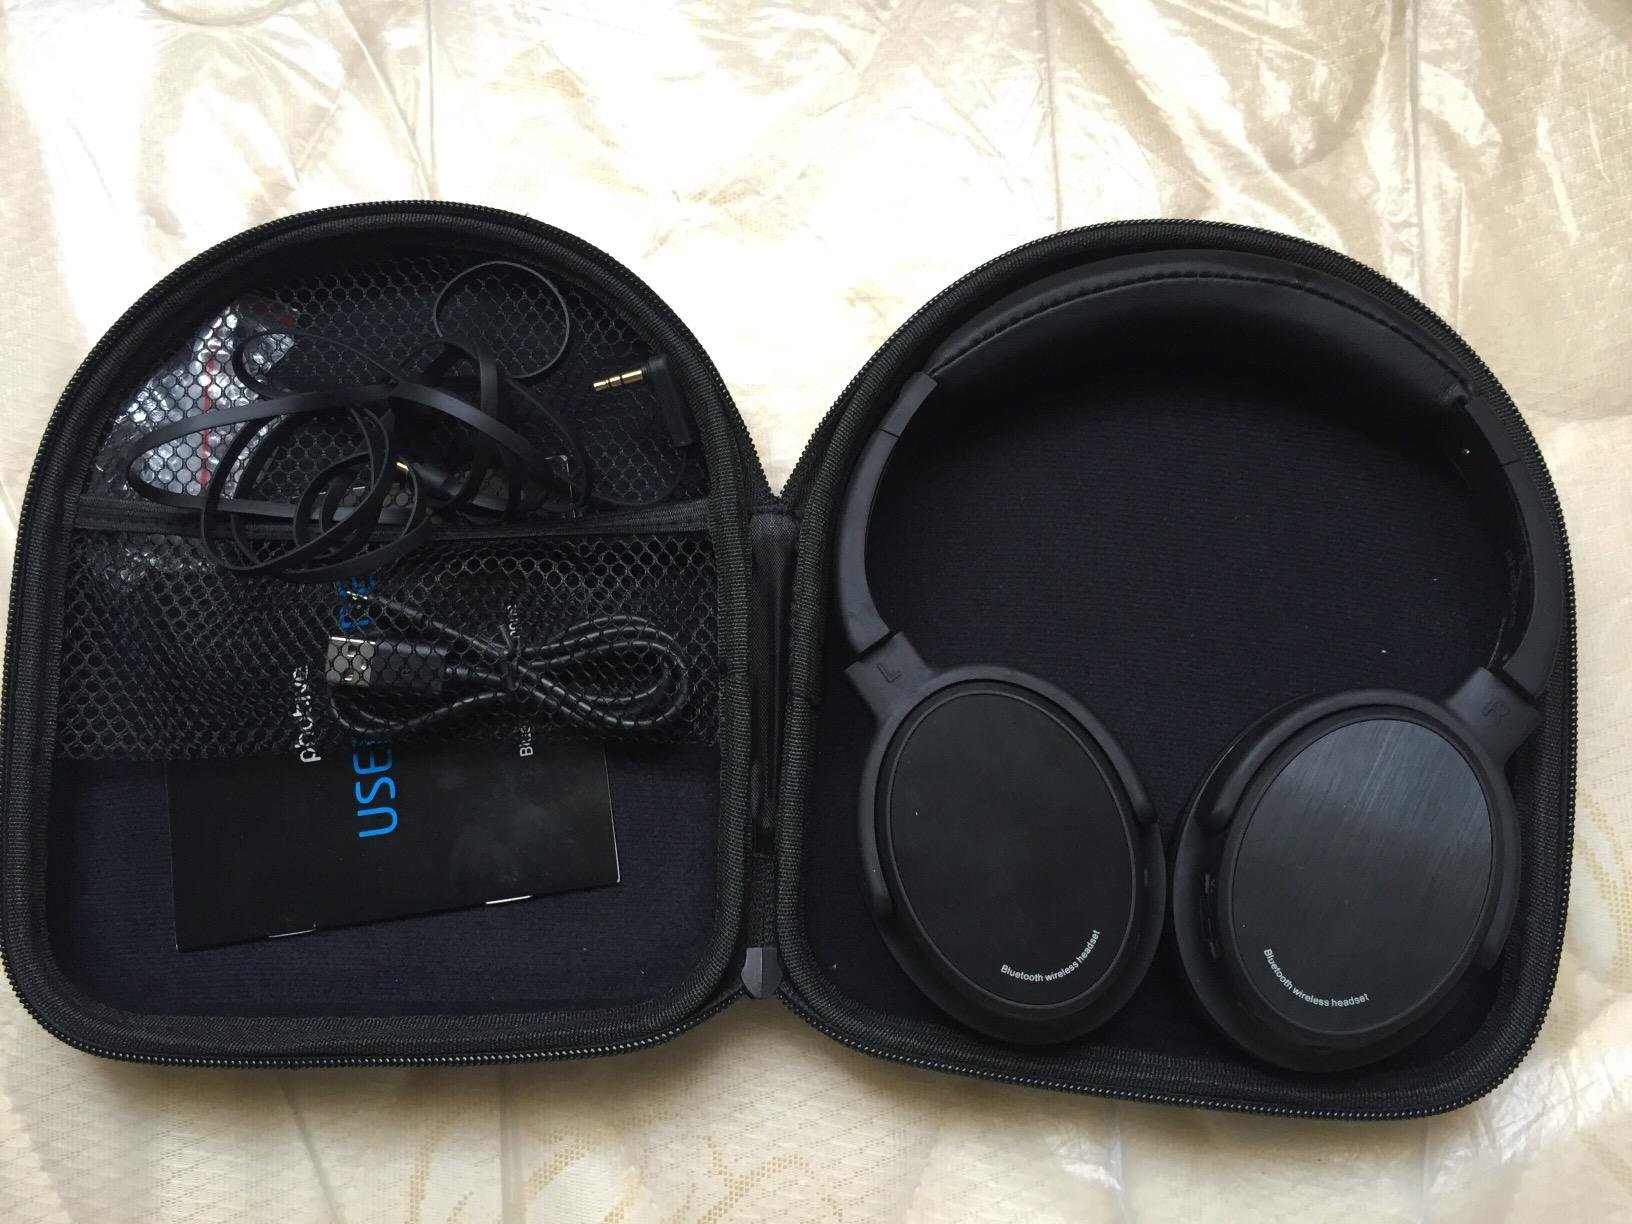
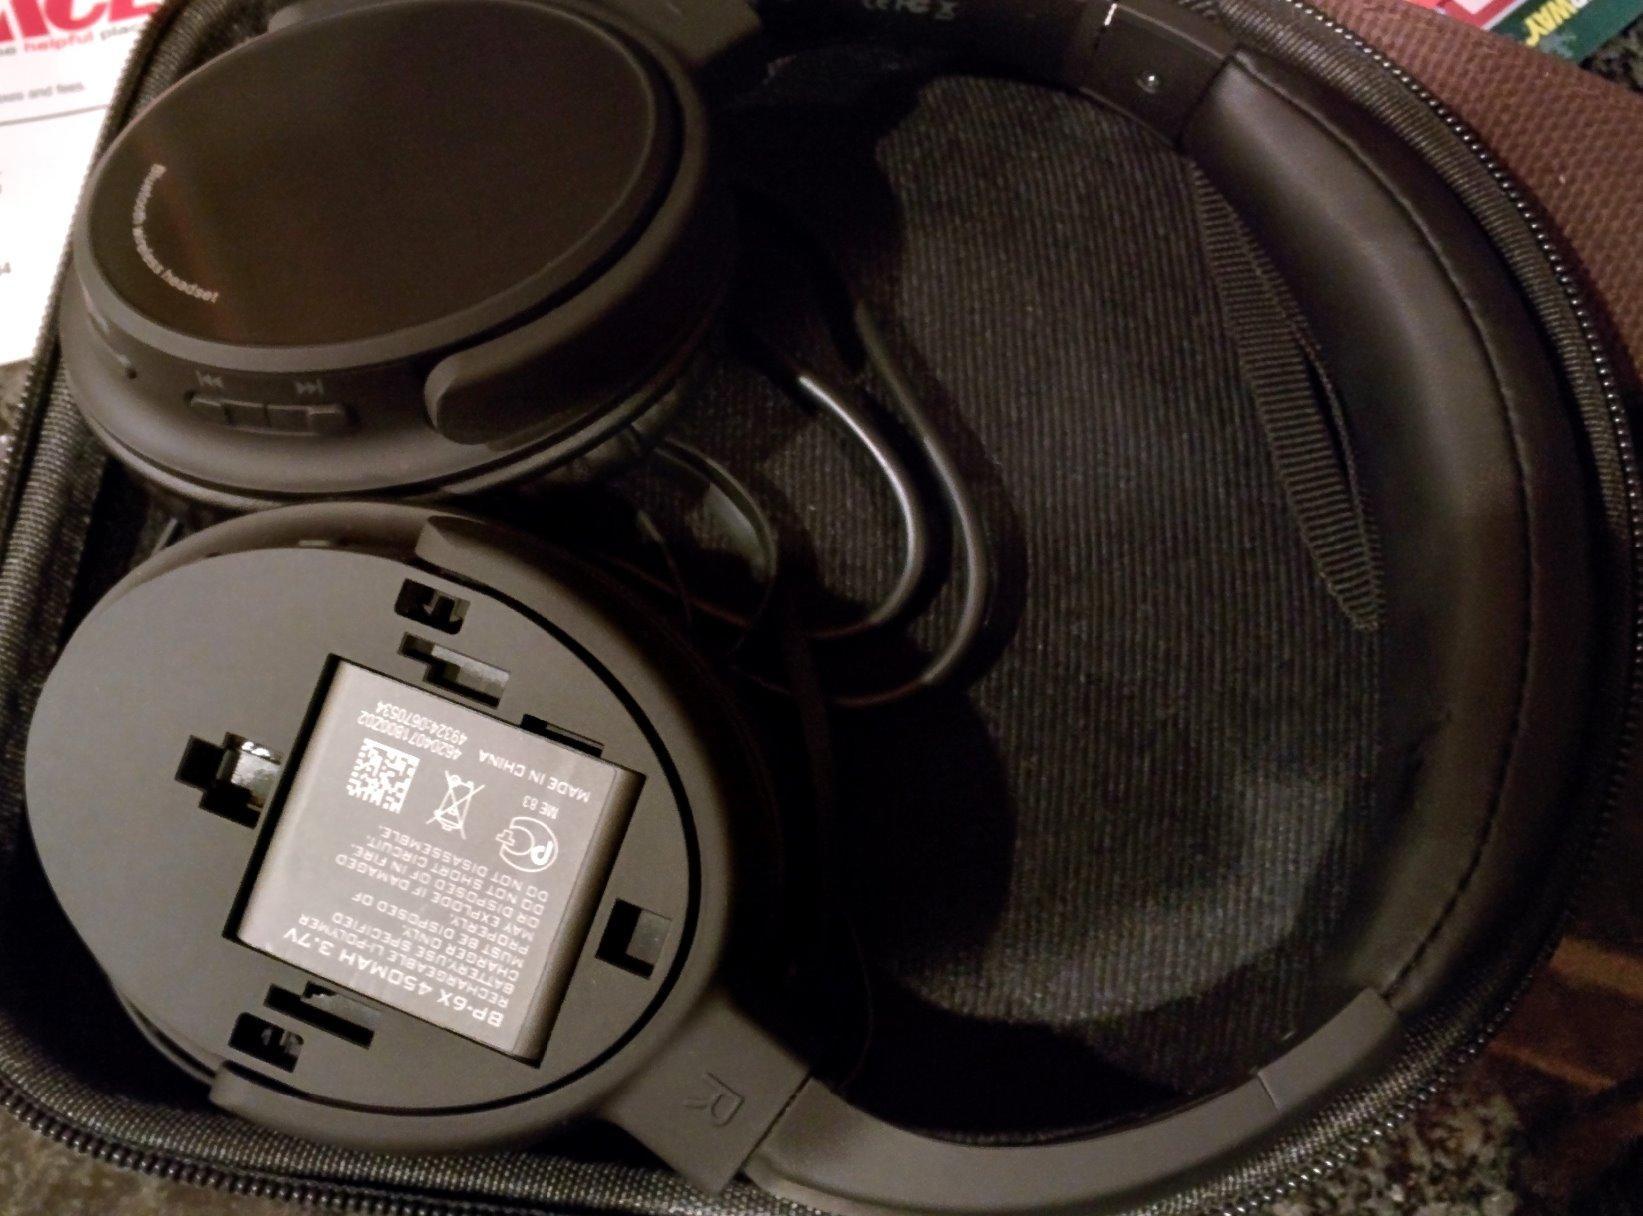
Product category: headphones
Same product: yes